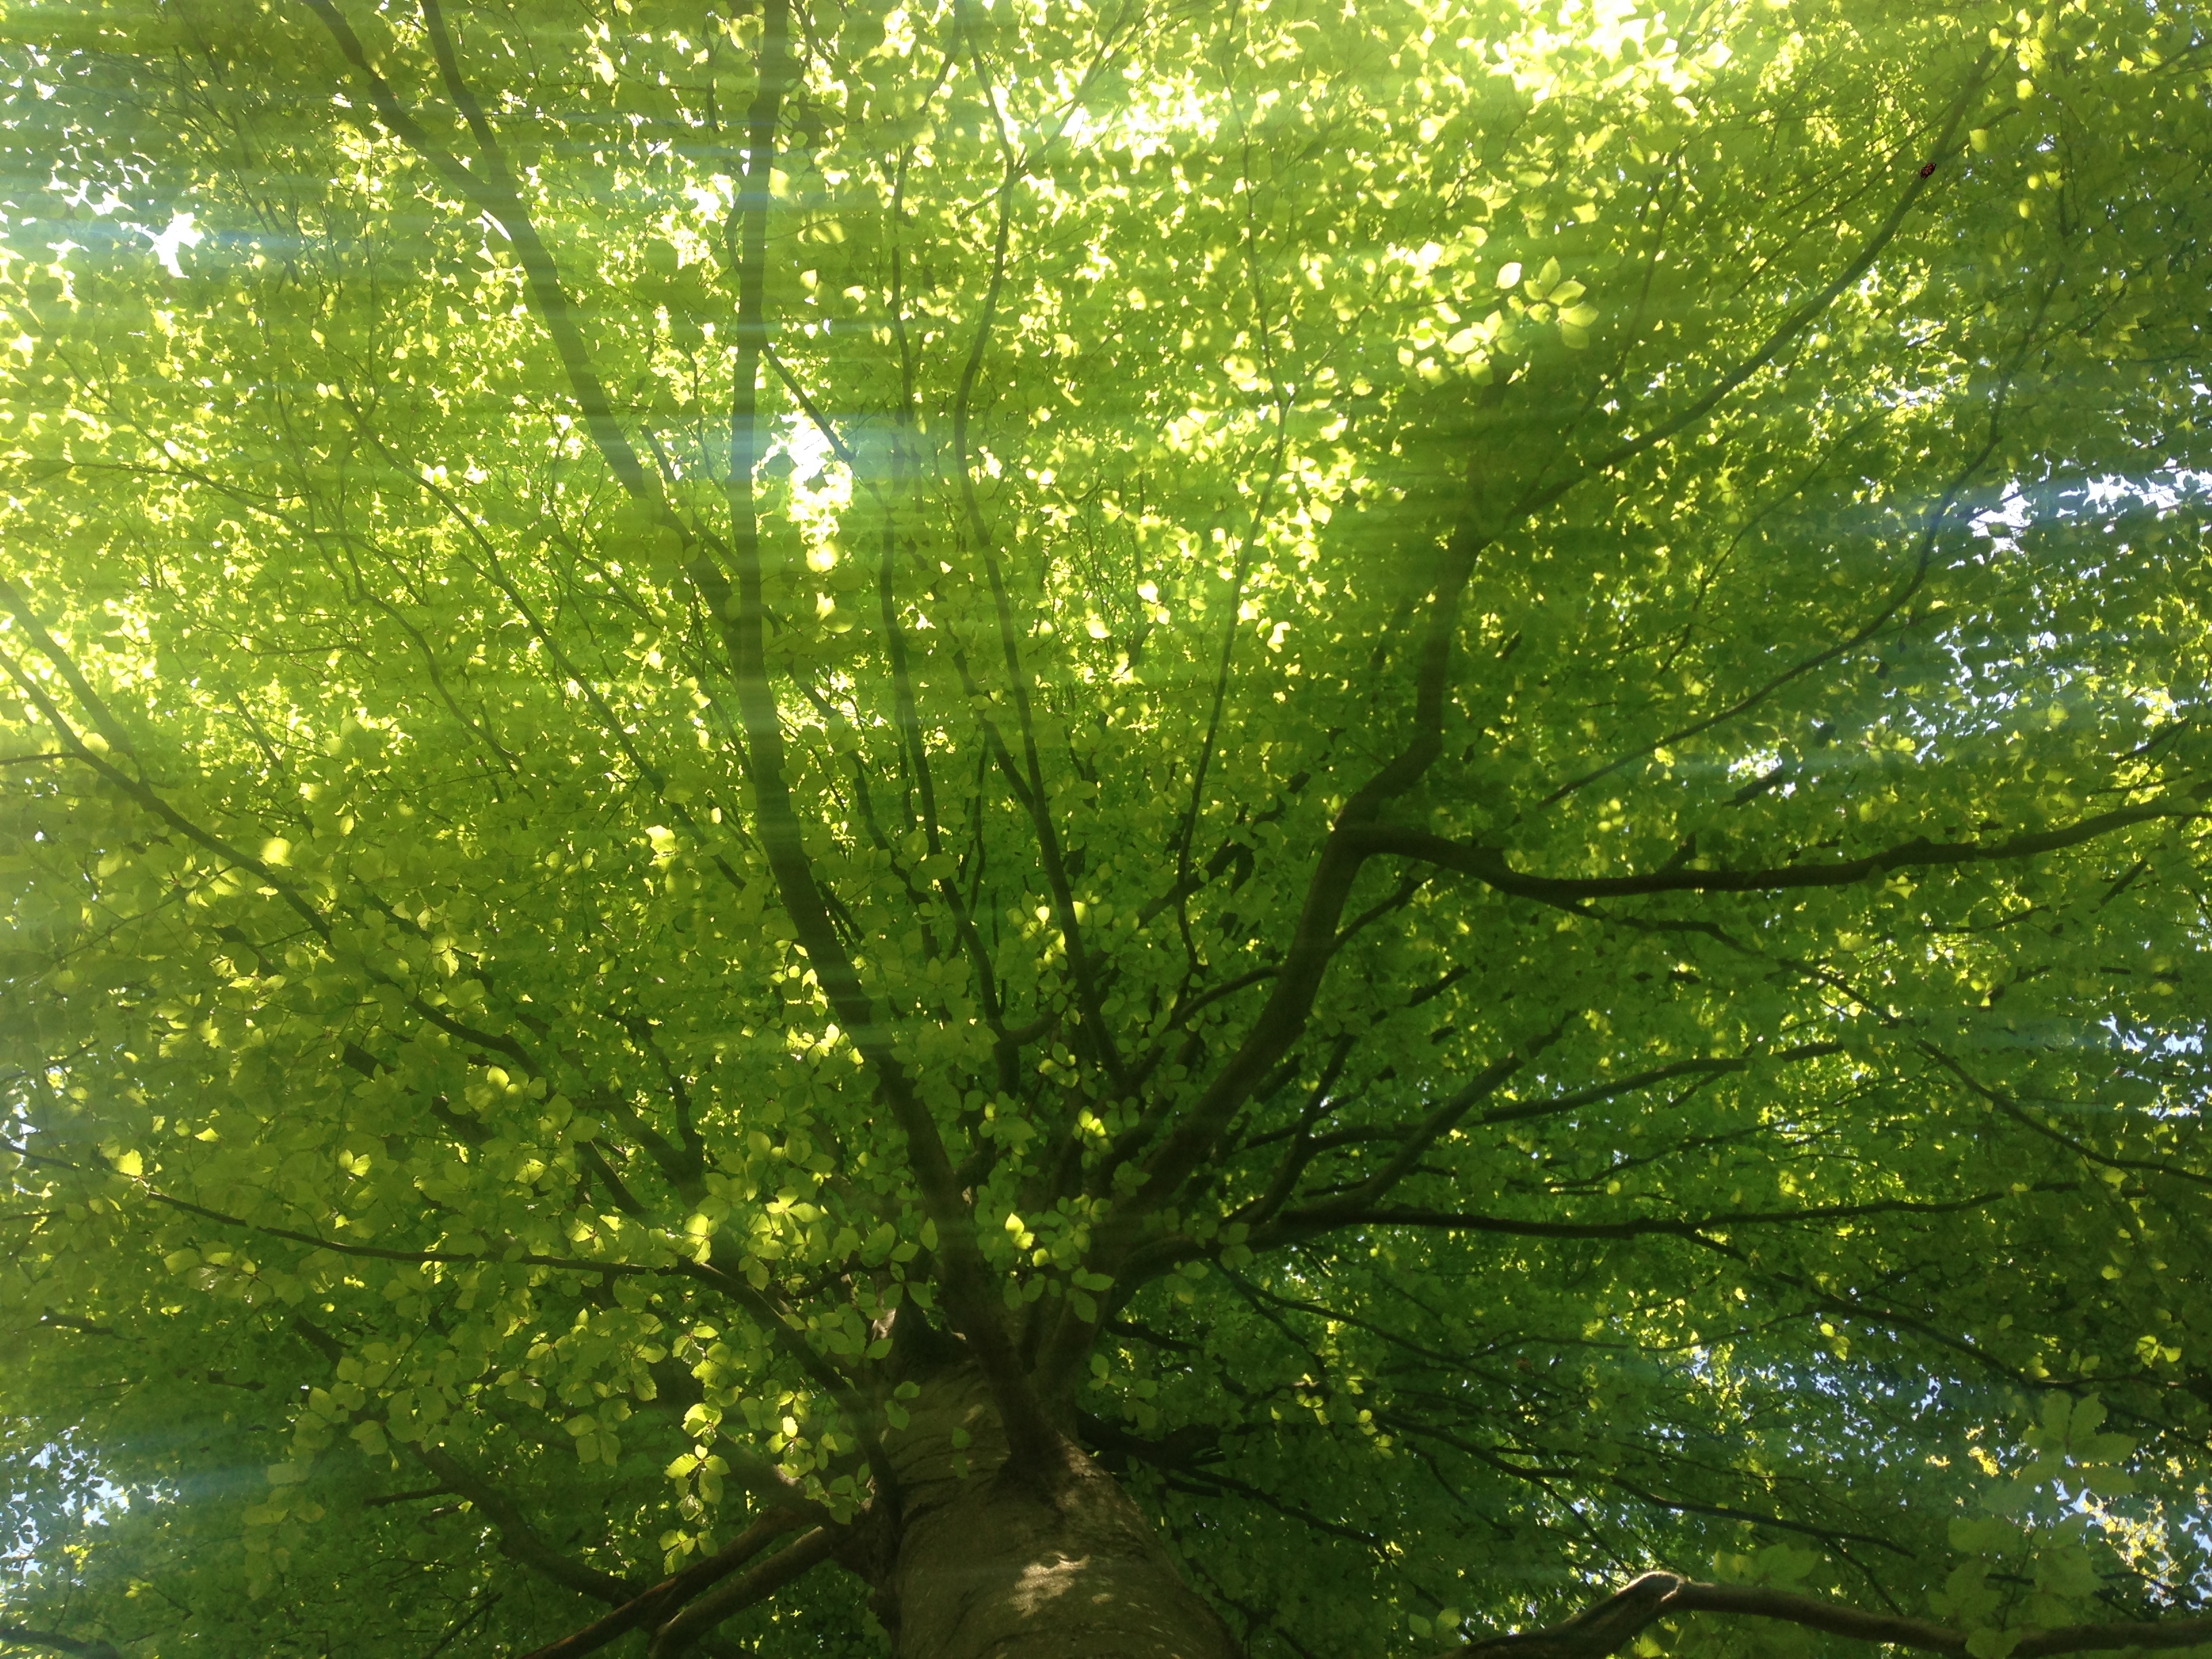
tree, treetop, sun, green, nature, vegetation, natural environment, sunlight, forest, leaf, plant, natural landscape, light, woody plant, biome, branch, temperate broadleaf and mixed forest, old growth forest, terrestrial plant, grass, woodland, deciduous, Northern hardwood forest, rainforest, plant stem, jungle